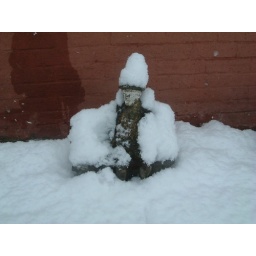
Gnome in white furry Hat and Coat!!